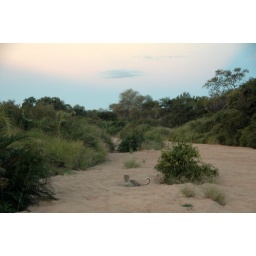
A leopard languishes in the dry river bed (2)